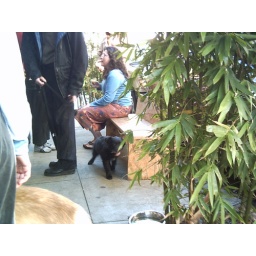
the dog by blue door cafe